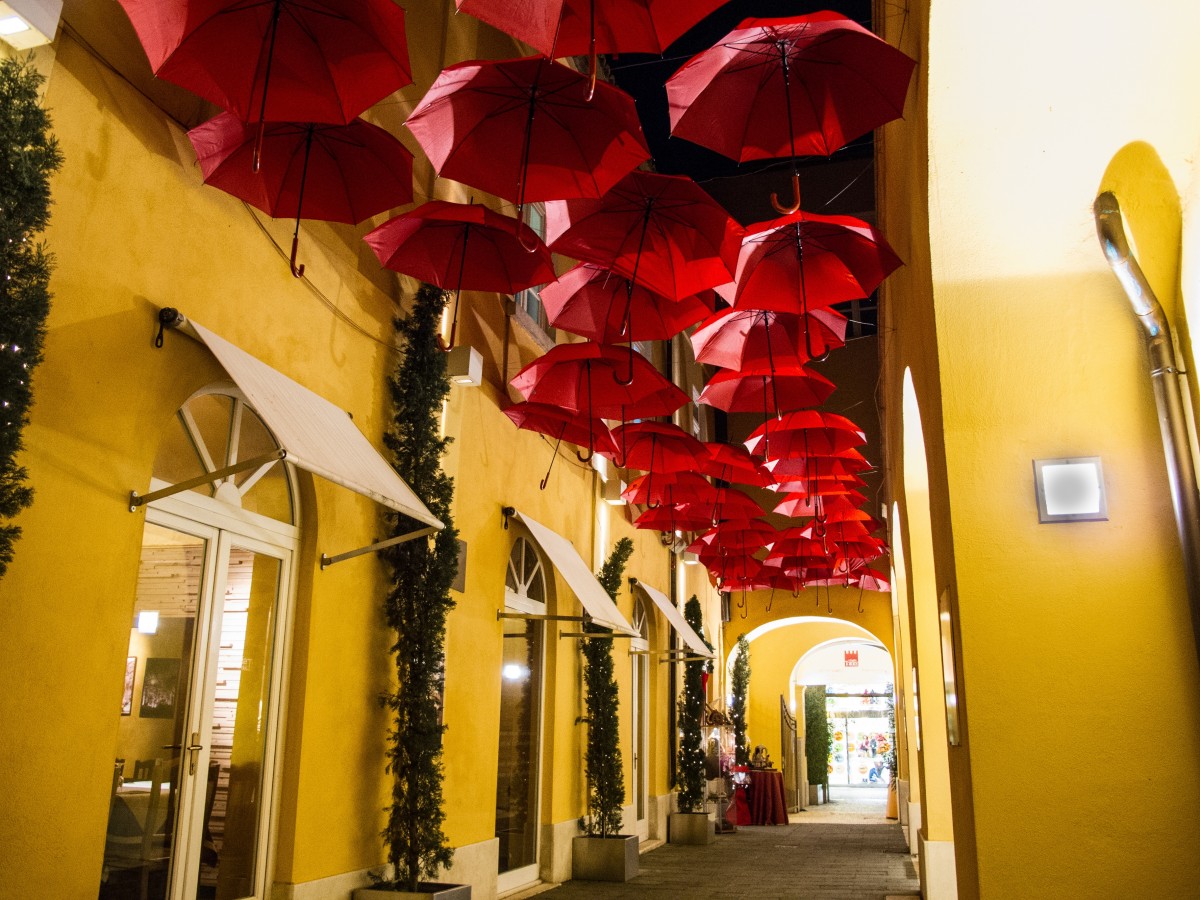
Tags: flower, building, restaurant, alley, red, umbrella, color, yellow, interior design